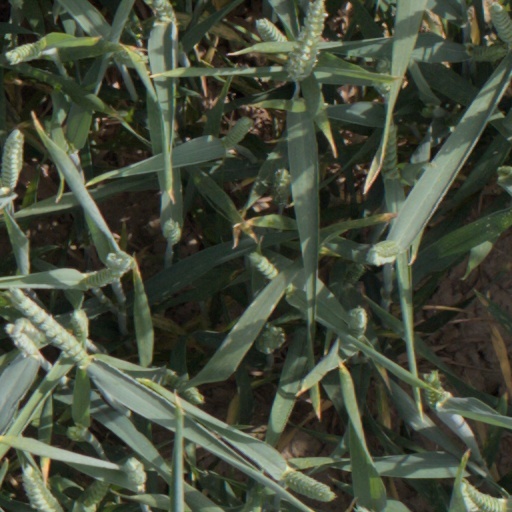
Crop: wheat